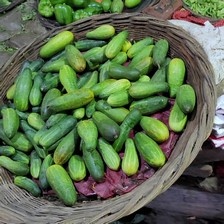
Label: cucumber